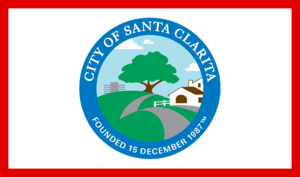
Santa Clarita est une ville américaine située dans le comté de Los Angeles, dans l'État de Californie. Avec une population estimée à 181 972 habitants en 2016, Santa Clarita est la troisième ville du comté et se trouve dans la vallée de Santa Clarita, juste au nord de la ville de Los Angeles. Elle est l'un des meilleurs exemples des « edge cities », villes qui se sont beaucoup développées alors qu'elles étaient peu importantes il y a quelques dizaines d'années. Le FBI l'a noté comme la sixième ville la plus sûre d'Amérique avec au moins 100 000 habitants.